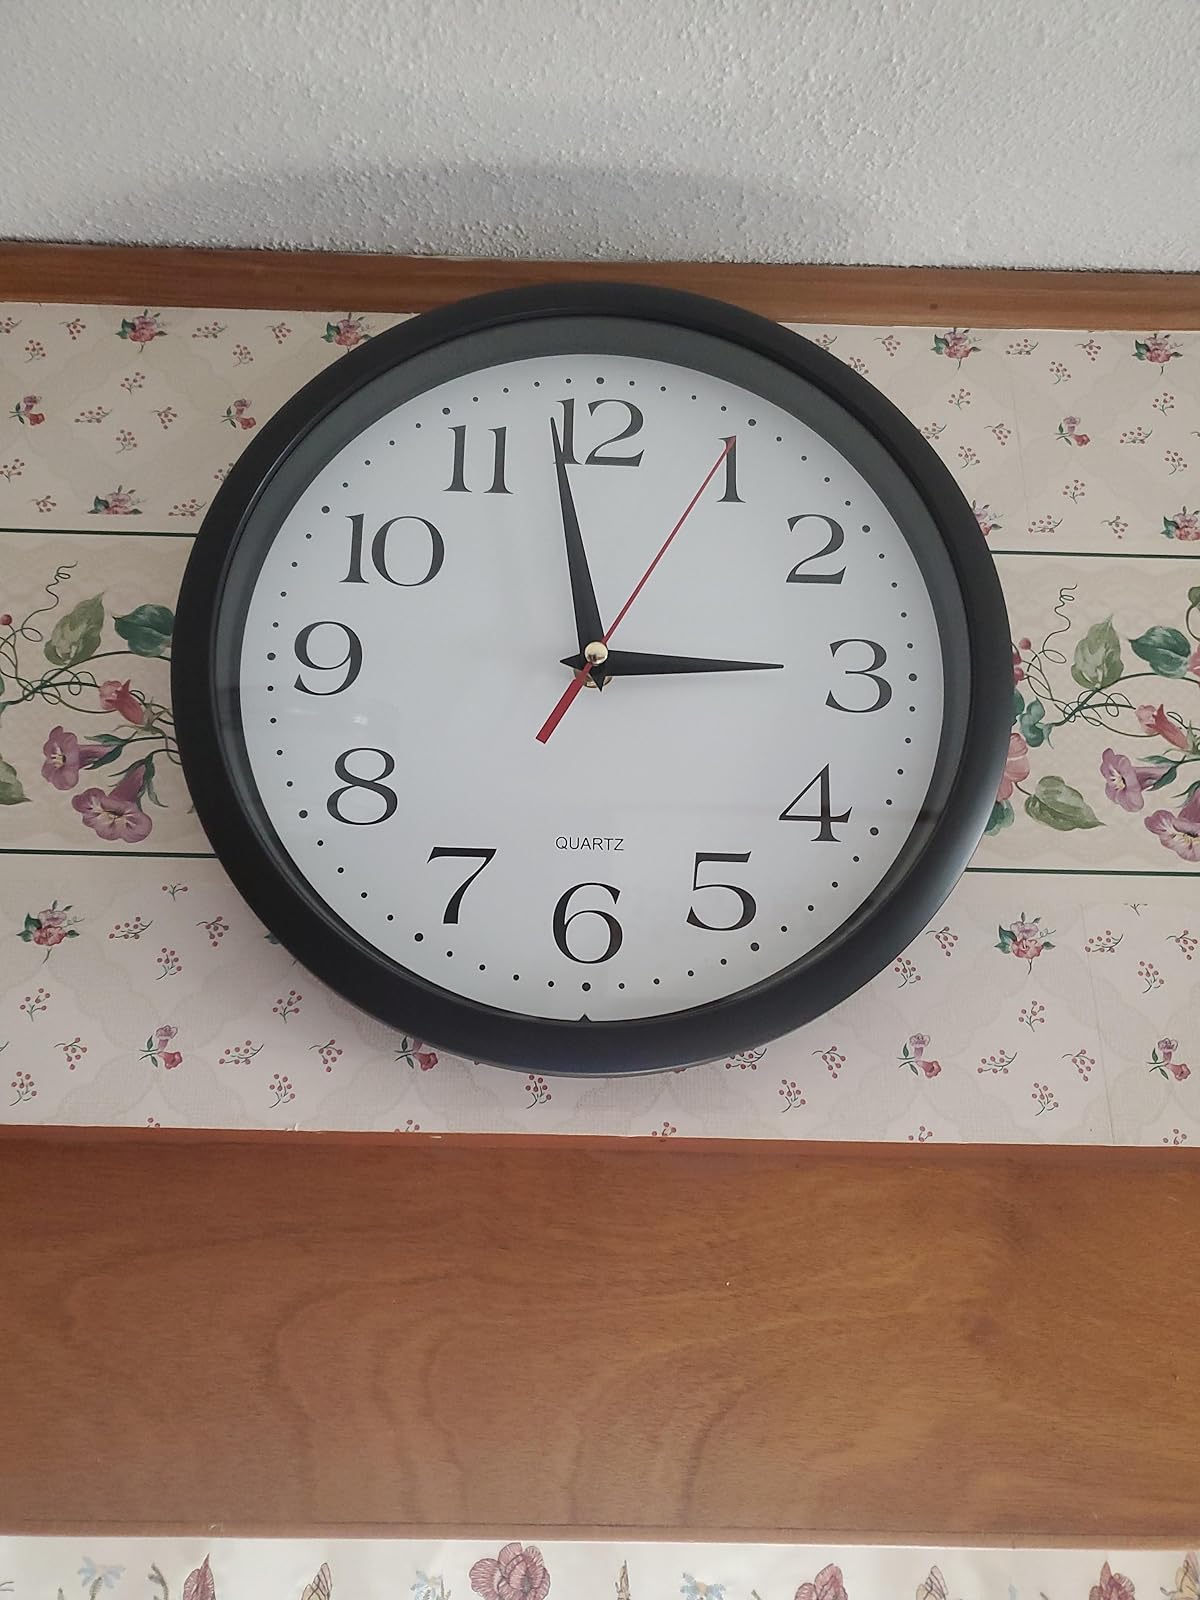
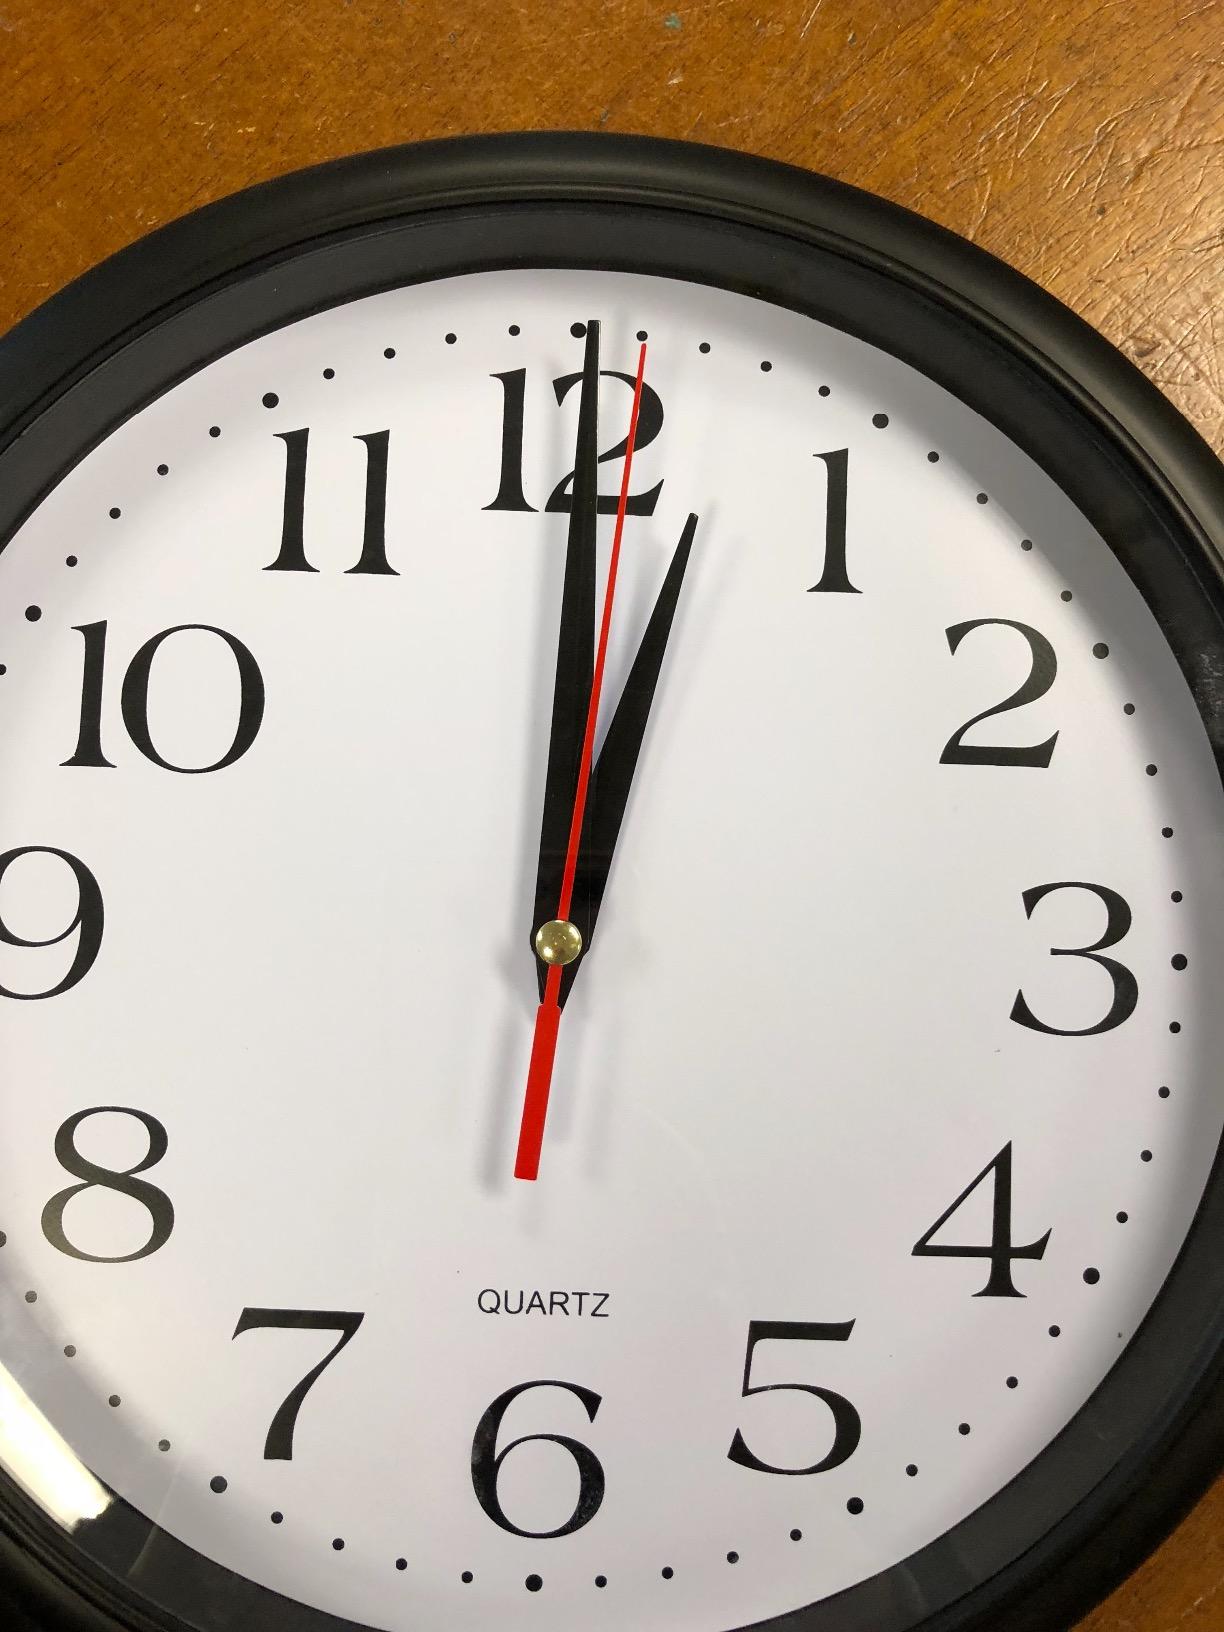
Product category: clock
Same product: yes